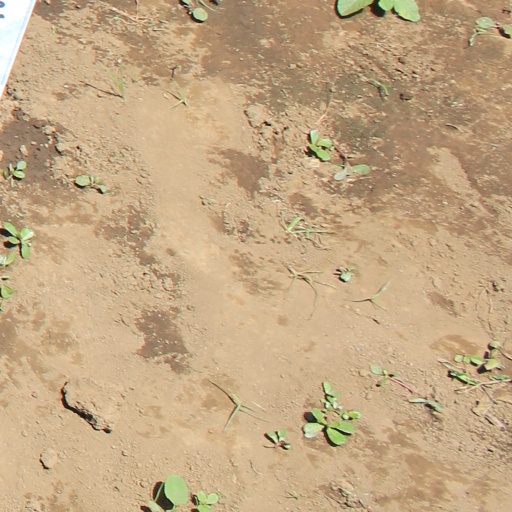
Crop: soybean